Kurt Yaghjian

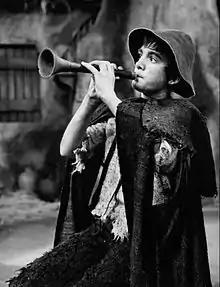
Kurt Yaghjian as Amahl in the video presentation of "Amahl and the Night Visitors".

Kurt "Frenchy" Yaghjian (or Yahjian; born February 9, 1951, Detroit) is an Armenian-American actor and singer best known for his appearance as Annas in the 1973 film "Jesus Christ Superstar".